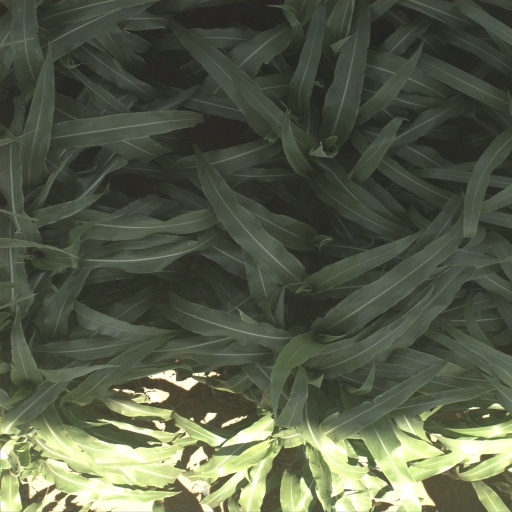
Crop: sorghum